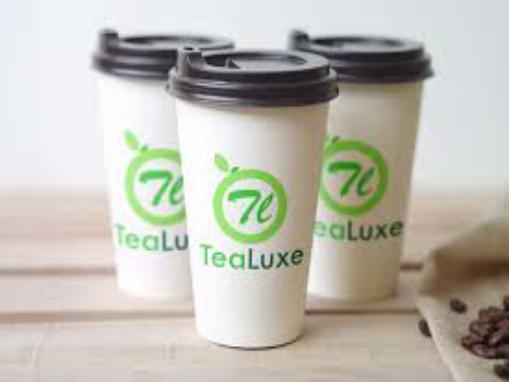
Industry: Food